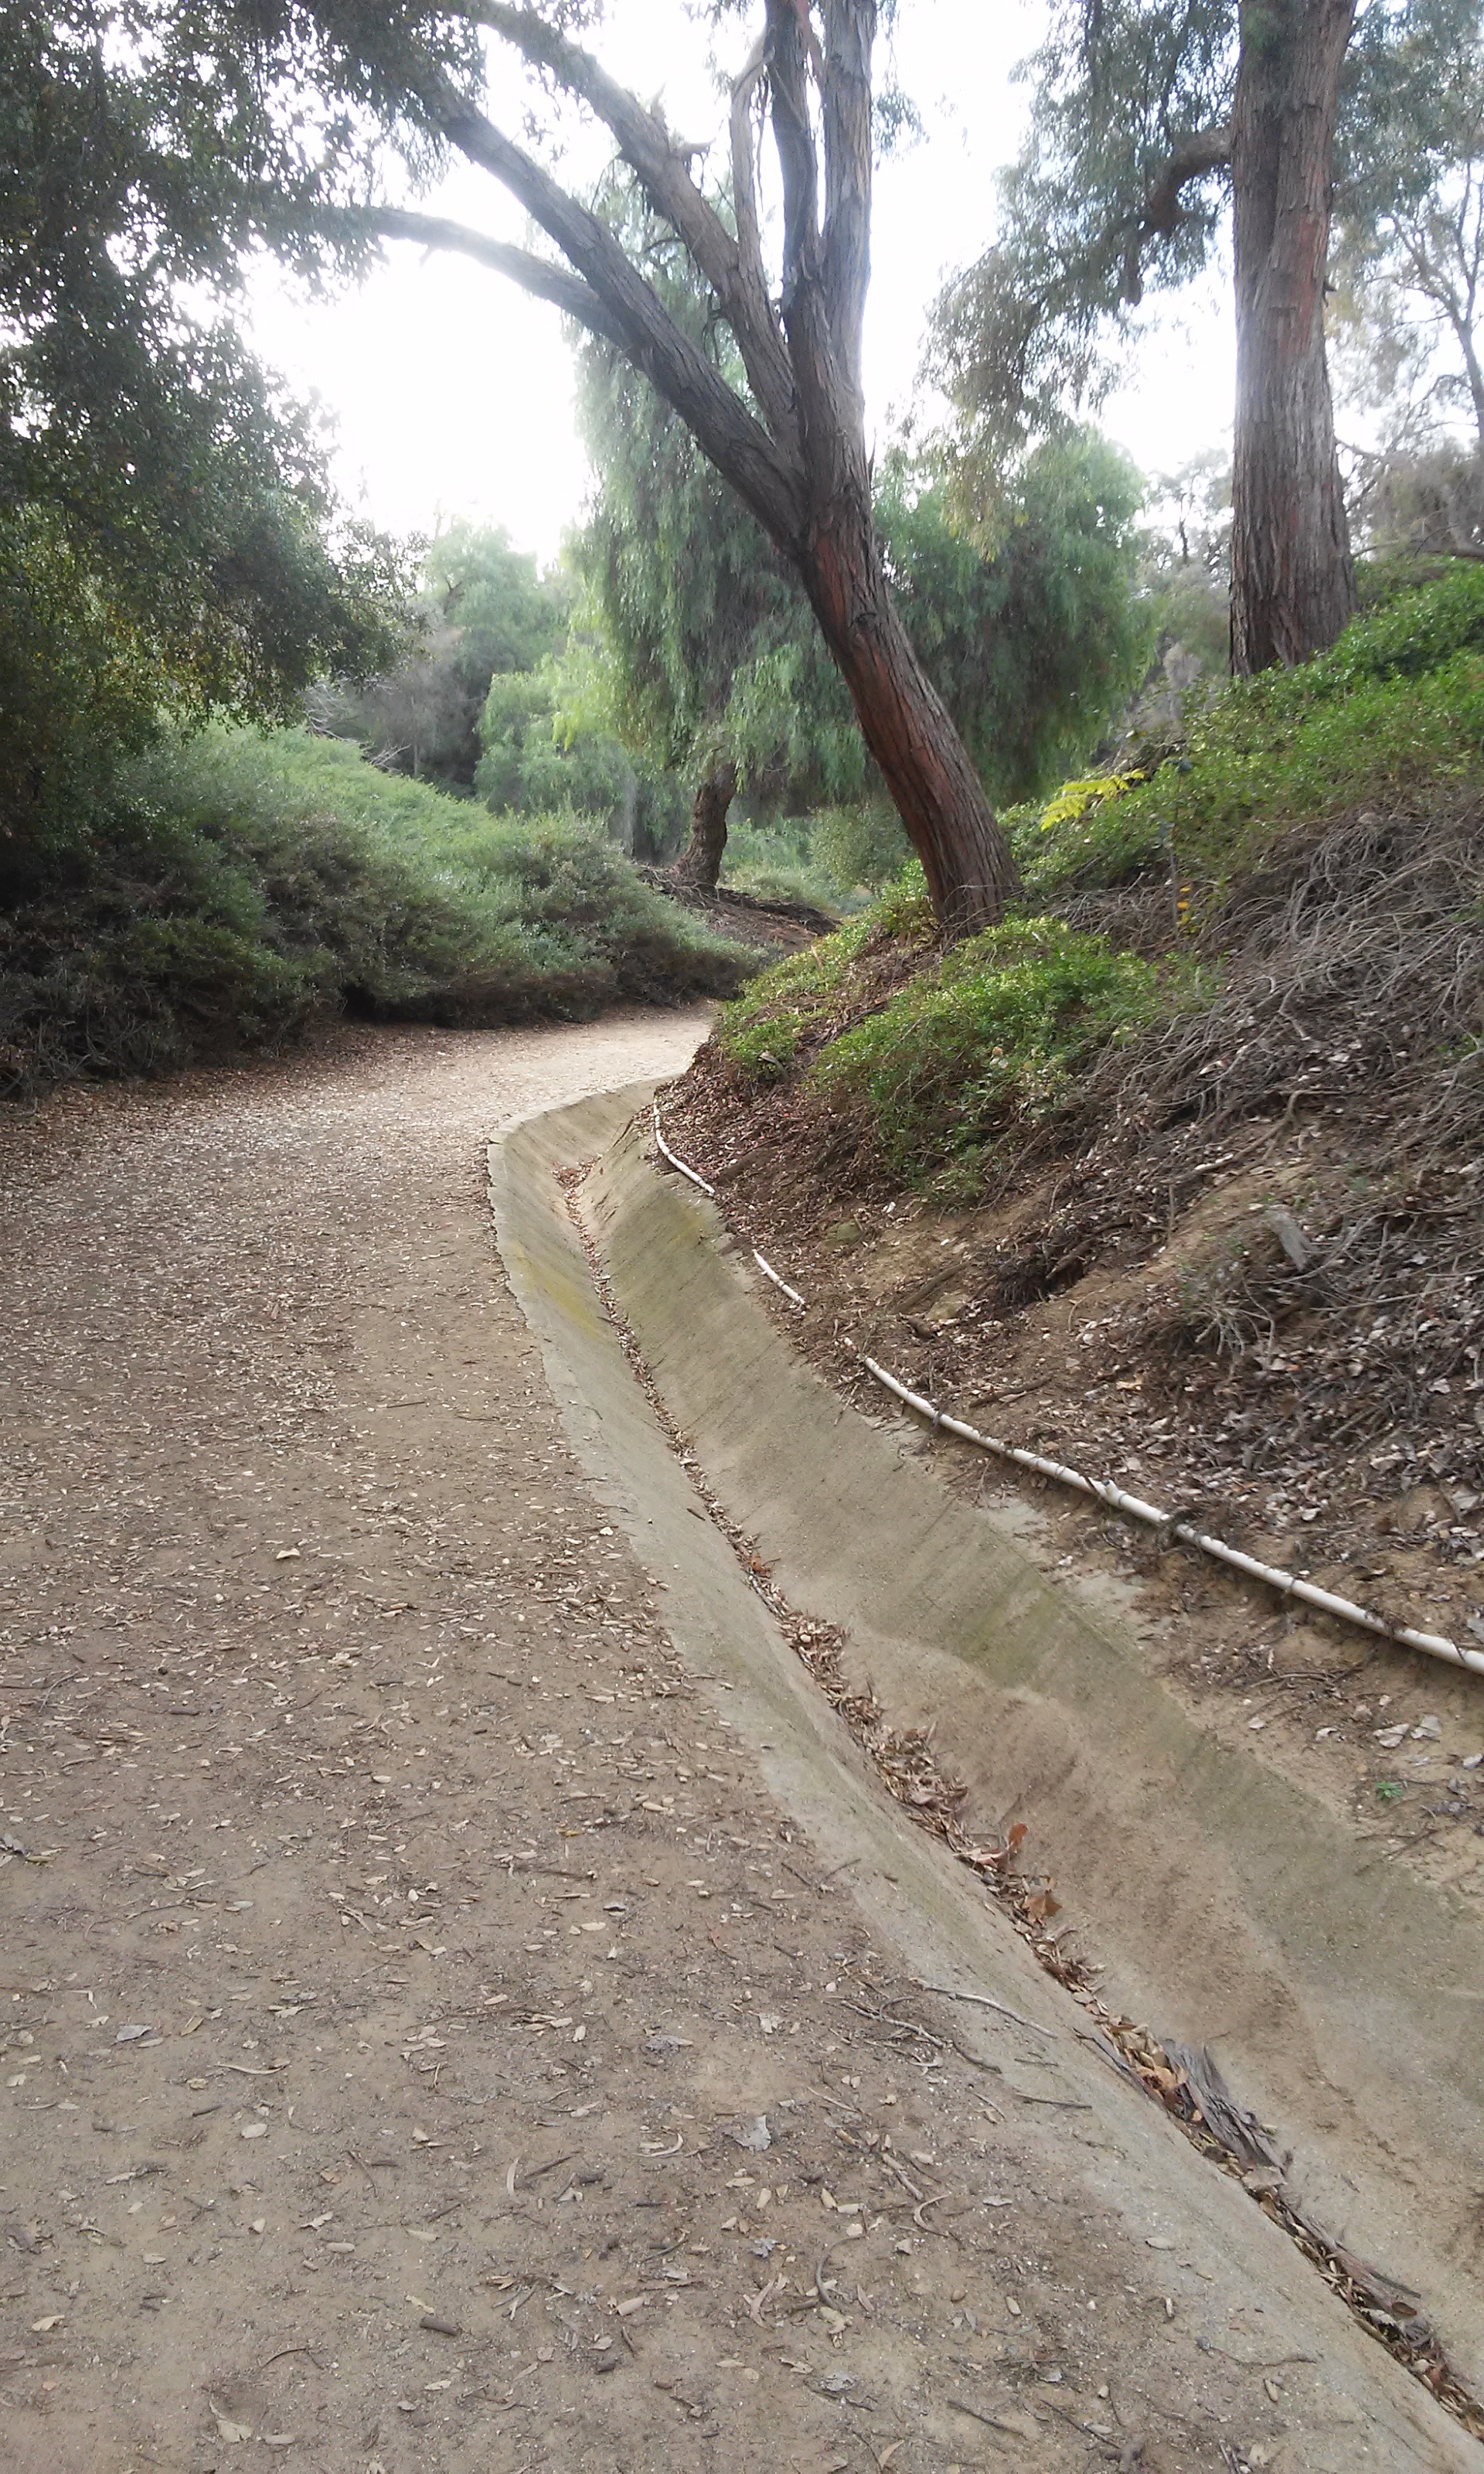
tree, track, road, trail, walkway, dirt road, soil, waterway, infrastructure, rural area, road surface